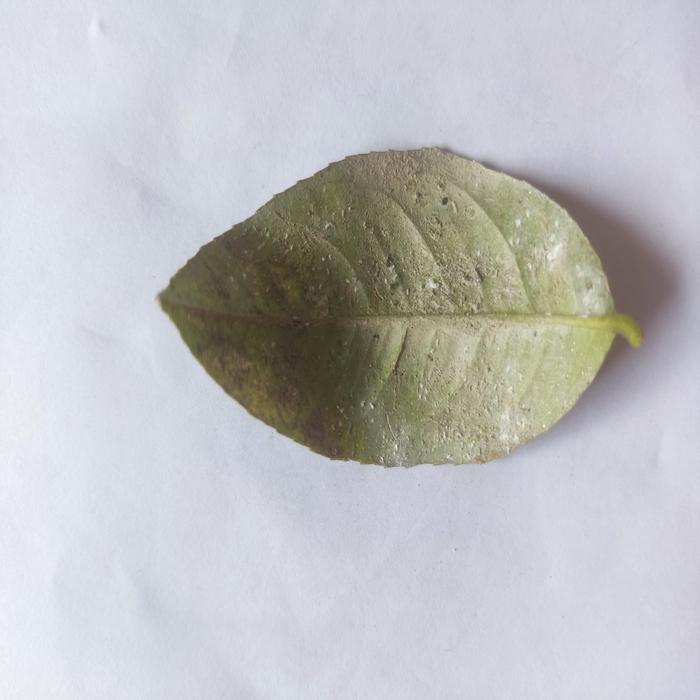
Crop: Lemon
Leaf condition: Sooty_Mold